Matosinhos

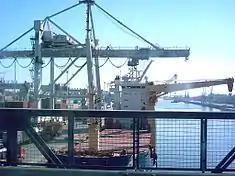
The view of the economic heart of the municipality: the Port of Leixões

The international Leixões Cruise Terminal and a large oil refinery of Galp Energia, are located in Leça da Palmeira, Matosinhos. EFACEC, a leading Portuguese company in the electromechanics industry, is headquartered in the city. Pedro Hispano Hospital (after Pedro Hispano), is one of the most comprehensive state-run hospitals of Portugal, and serves the entire Porto Metropolitan Area.